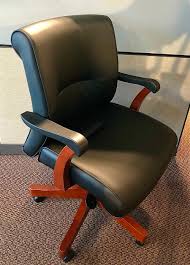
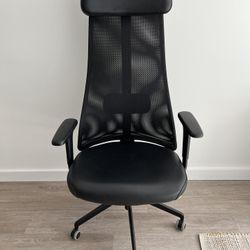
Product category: items_chair
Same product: no